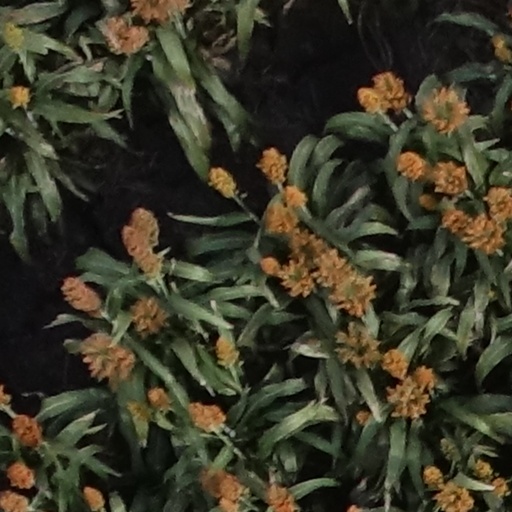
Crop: sorghum